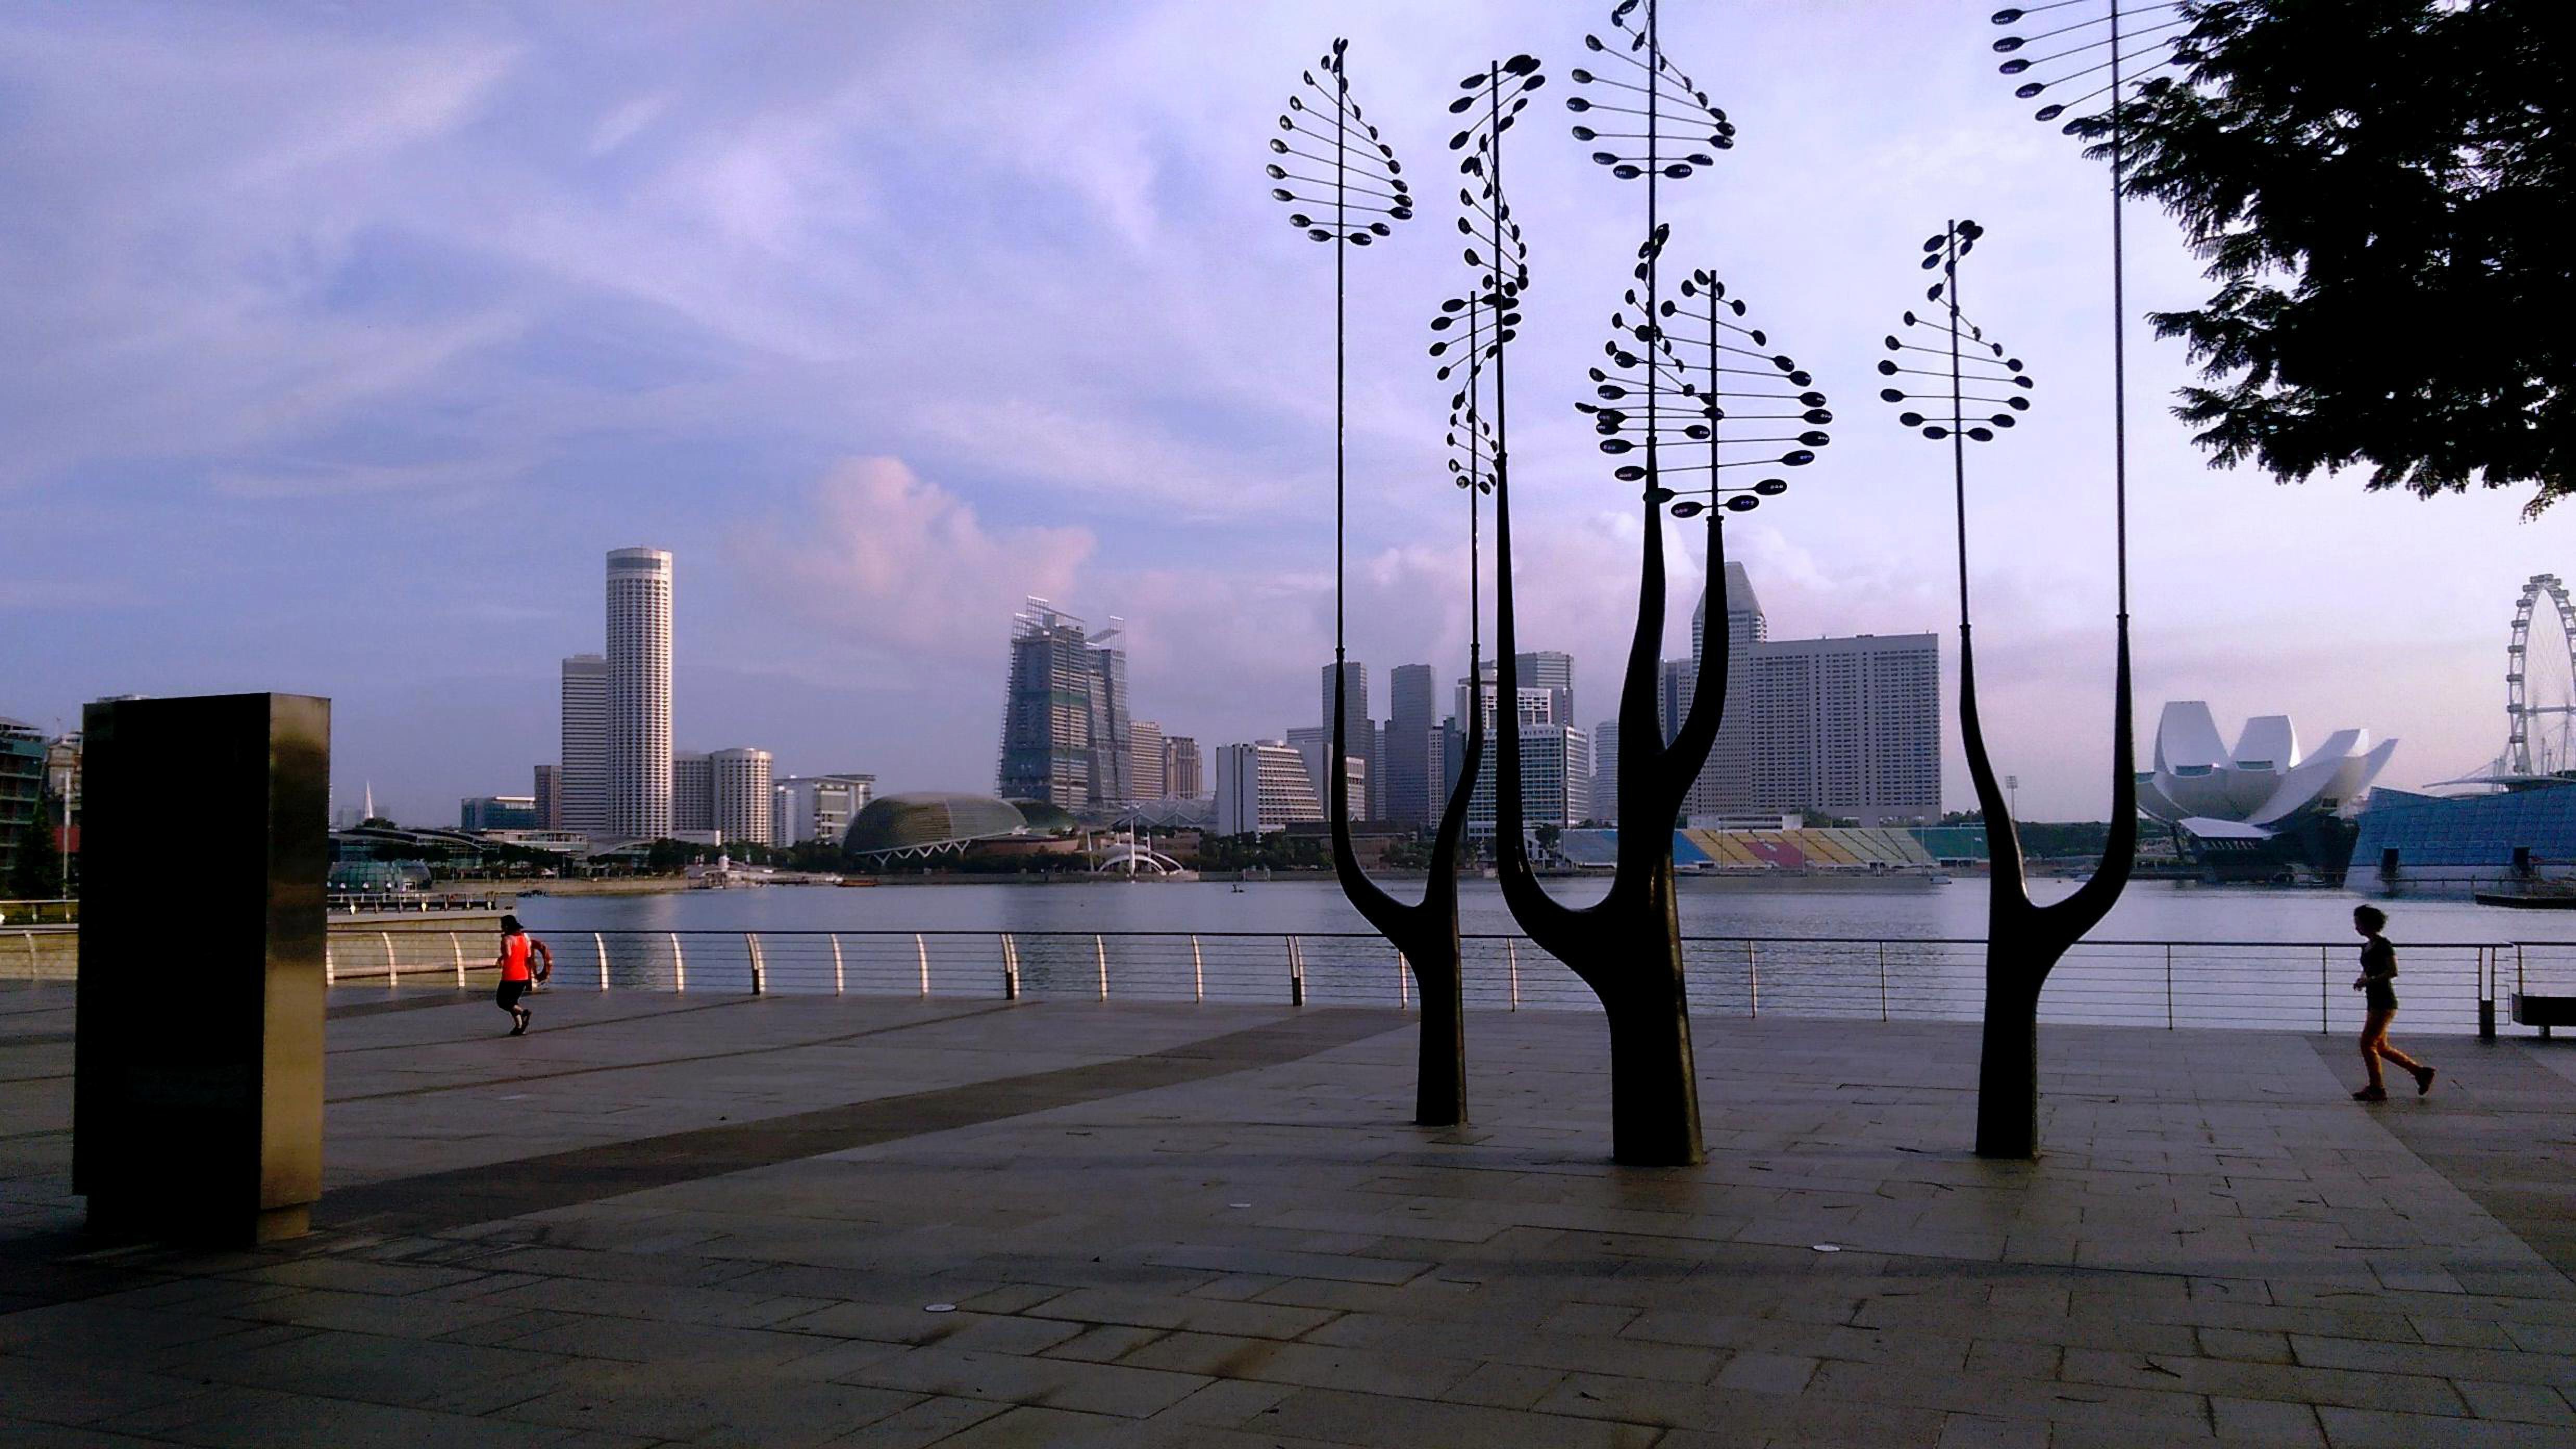
sky, city, water, waterfront, marina bay, morning, singapore, tree, skyline, urban area, metropolitan area, street light, branch, architecture, plant, winter, skyscraper, sculpture, downtown, cityscape, art